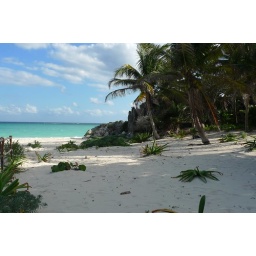
Palm trees in the sand